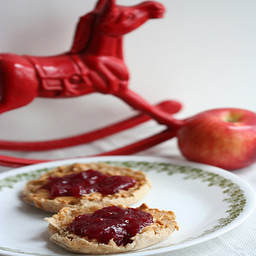
Label: Apple